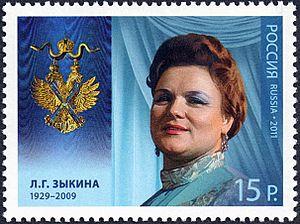
Lioudmila Gueorguievna Zykina, née le 10 juin 1929 à Moscou et morte le 1ᵉʳ juillet 2009 d'un arrêt cardiaque, est une chanteuse russe et soviétique de chanson populaire.